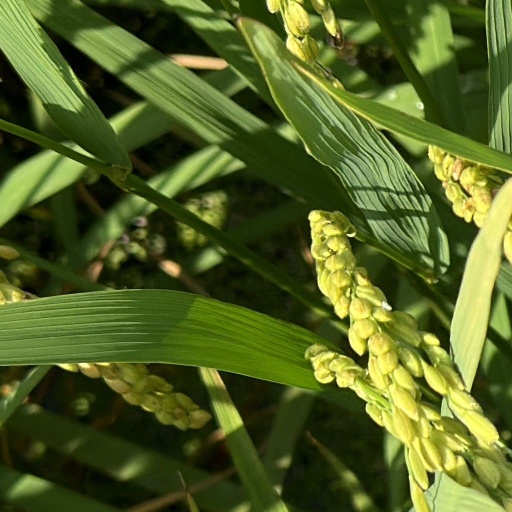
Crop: rice